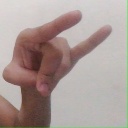
अक्षर: च